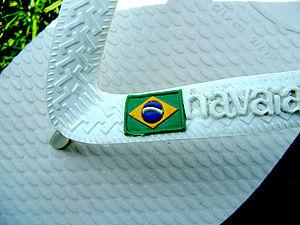
Havaianas est une marque brésilienne, fabricant des tongs formées d'une semelle et de brides en caoutchouc, produites par le groupe Alpargatas, appartenant pour 44 % au groupe familial Camargo Corrêa. À l'origine un produit basique vendu uniquement au Brésil, la marque est devenue ces deux dernières décennies un produit de mode mondialement connu.